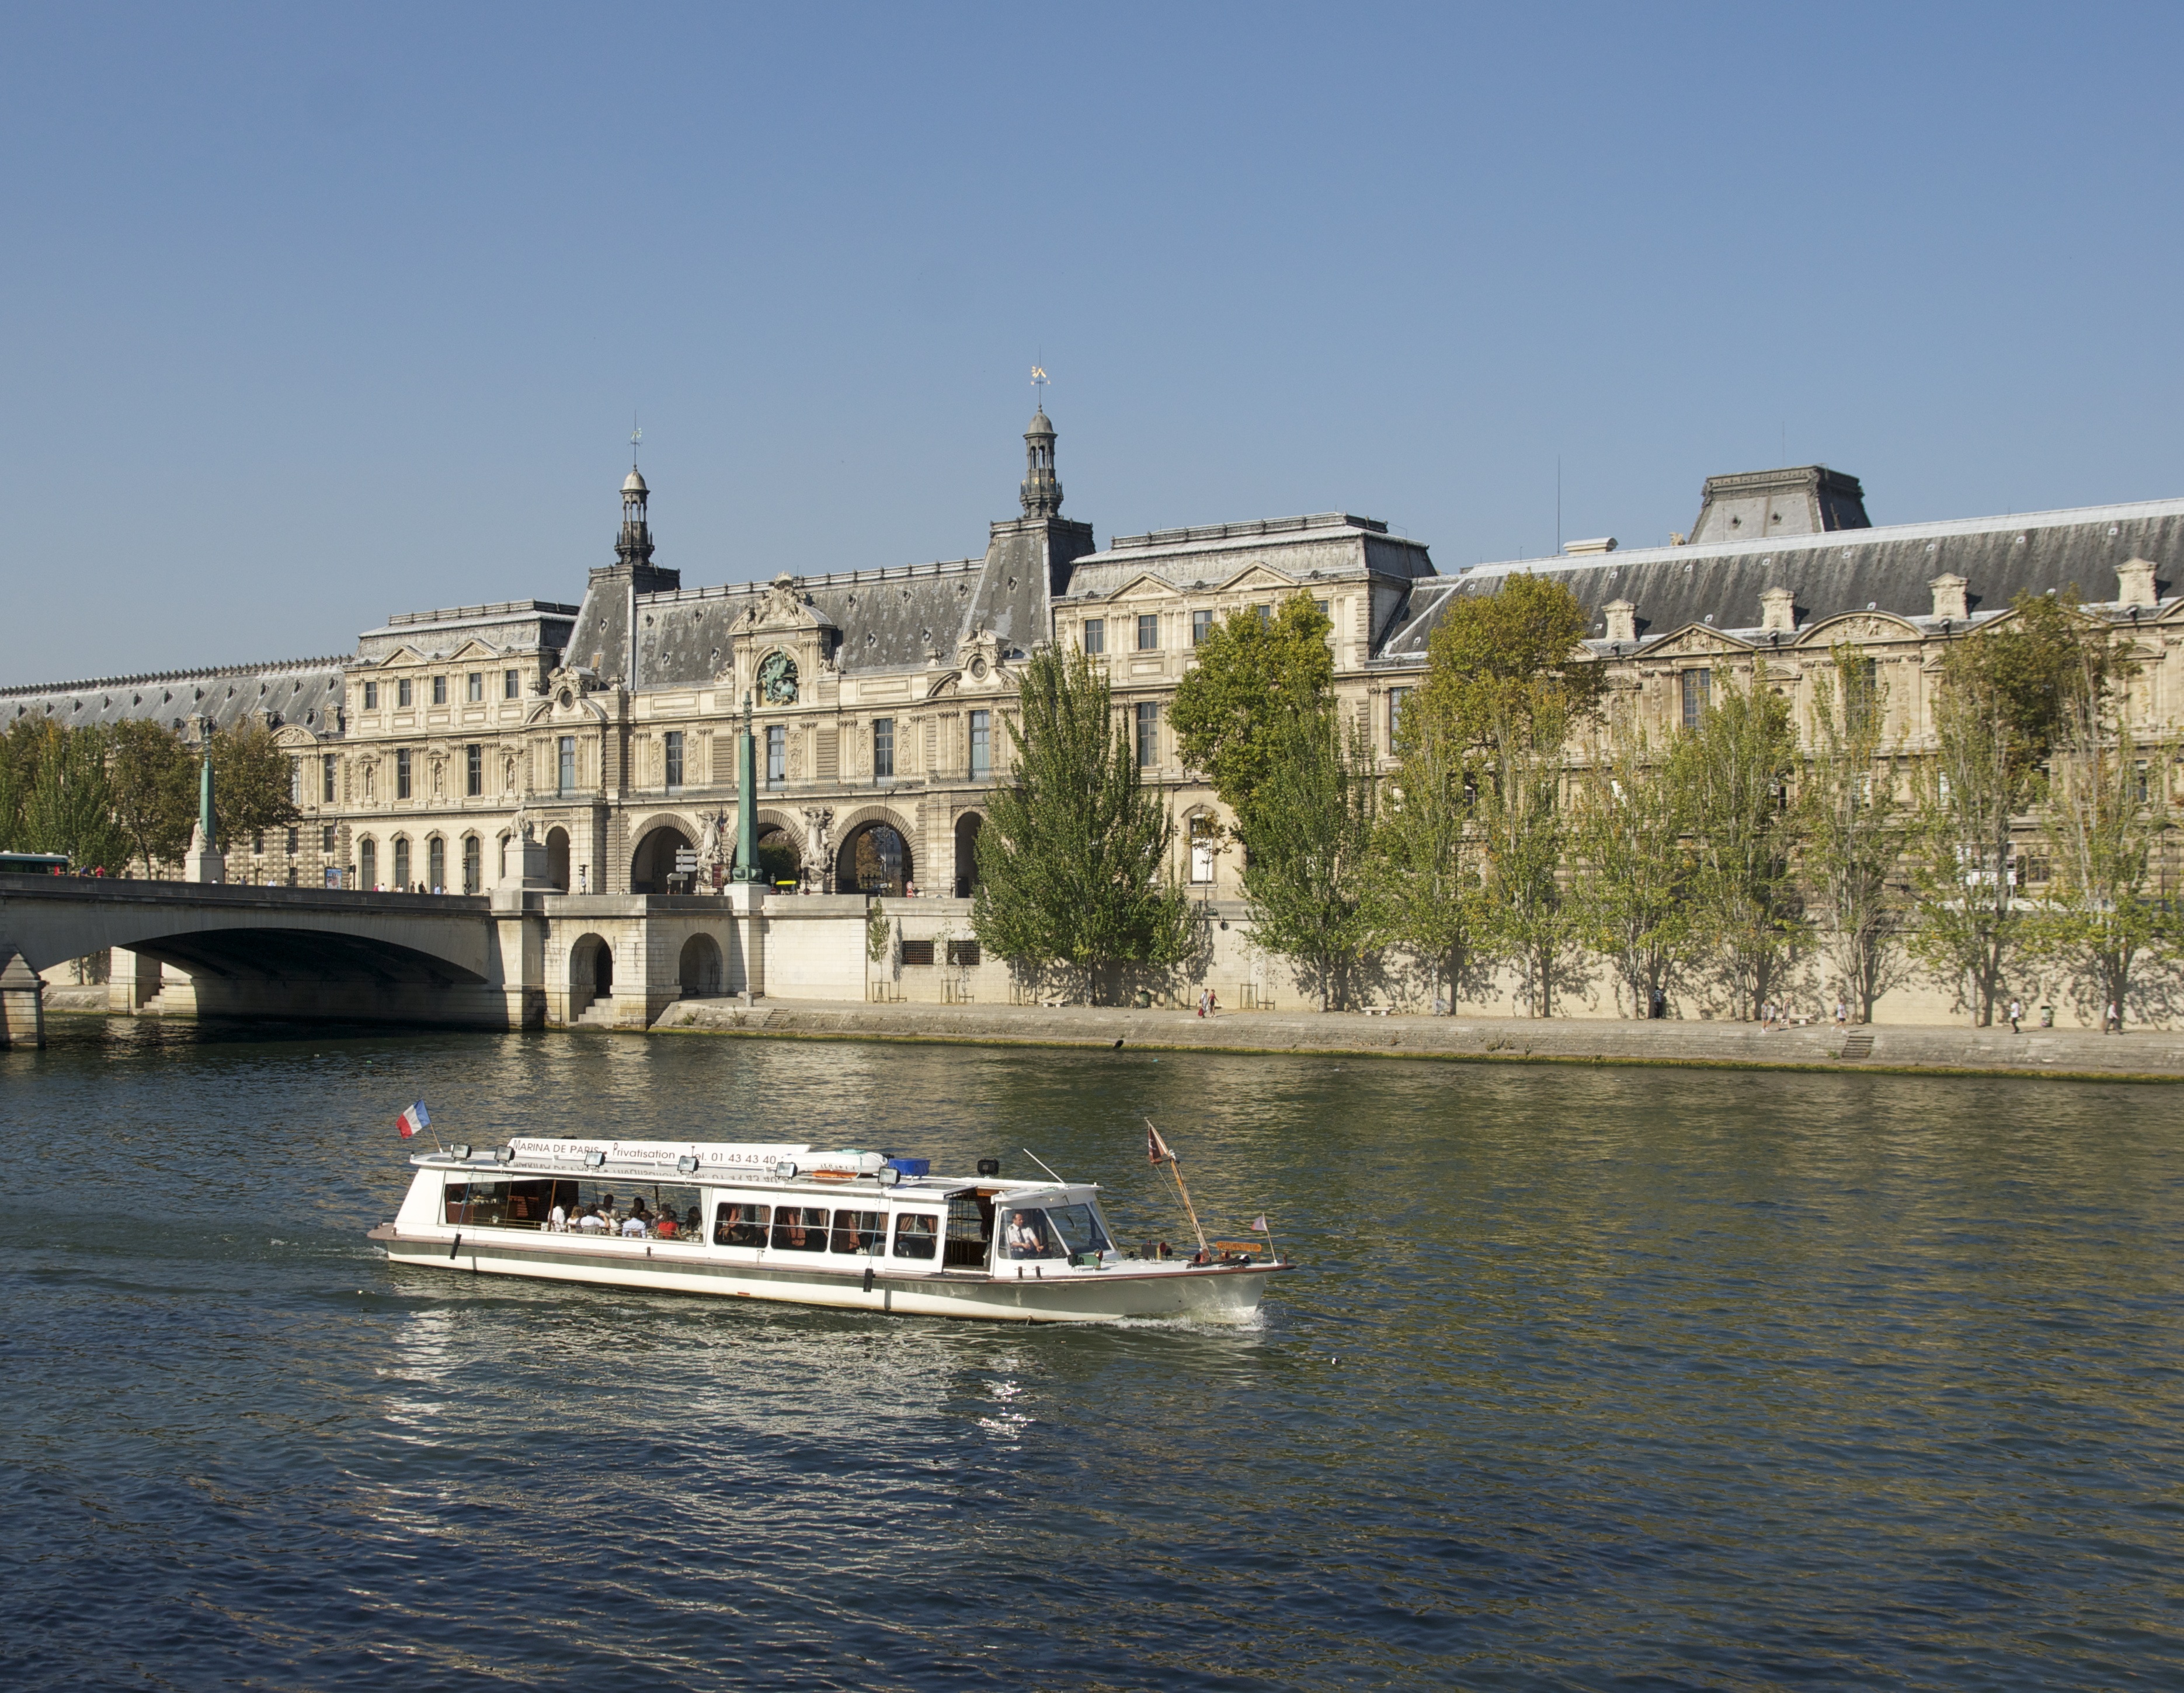
sea, boat, bridge, view, palace, city, paris, river, canal, vacation, tourist, travel, france, vehicle, louvre, sightseeing, tourism, waterway, cruise, tour, seine, boating, channel, watercraft, tours, excursion boat